Baháʼí Faith in the United States

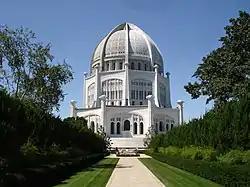
Baháʼí House of Worship, Wilmette, Illinois

The Baháʼí Faith was first mentioned in the United States in 1893 at the World Parliament of Religions in Chicago. Soon after, early American converts began embracing the new religion. Thornton Chase was the most prominent among the first American Baha'is and made important contributions to early activities. One of the first Baháʼí institutions in the U.S. was established in Chicago and called the Baháʼí Temple Unity, incorporated in 1909 to facilitate the establishment of the first Baháʼí House of Worship in the West, which was eventually built in Wilmette, Illinois and dedicated in 1953. As of 2020 the Association of Statisticians of American Religious Bodies noted the Baháʼí Faith was the largest non-Christian religion in the majority of US counties.